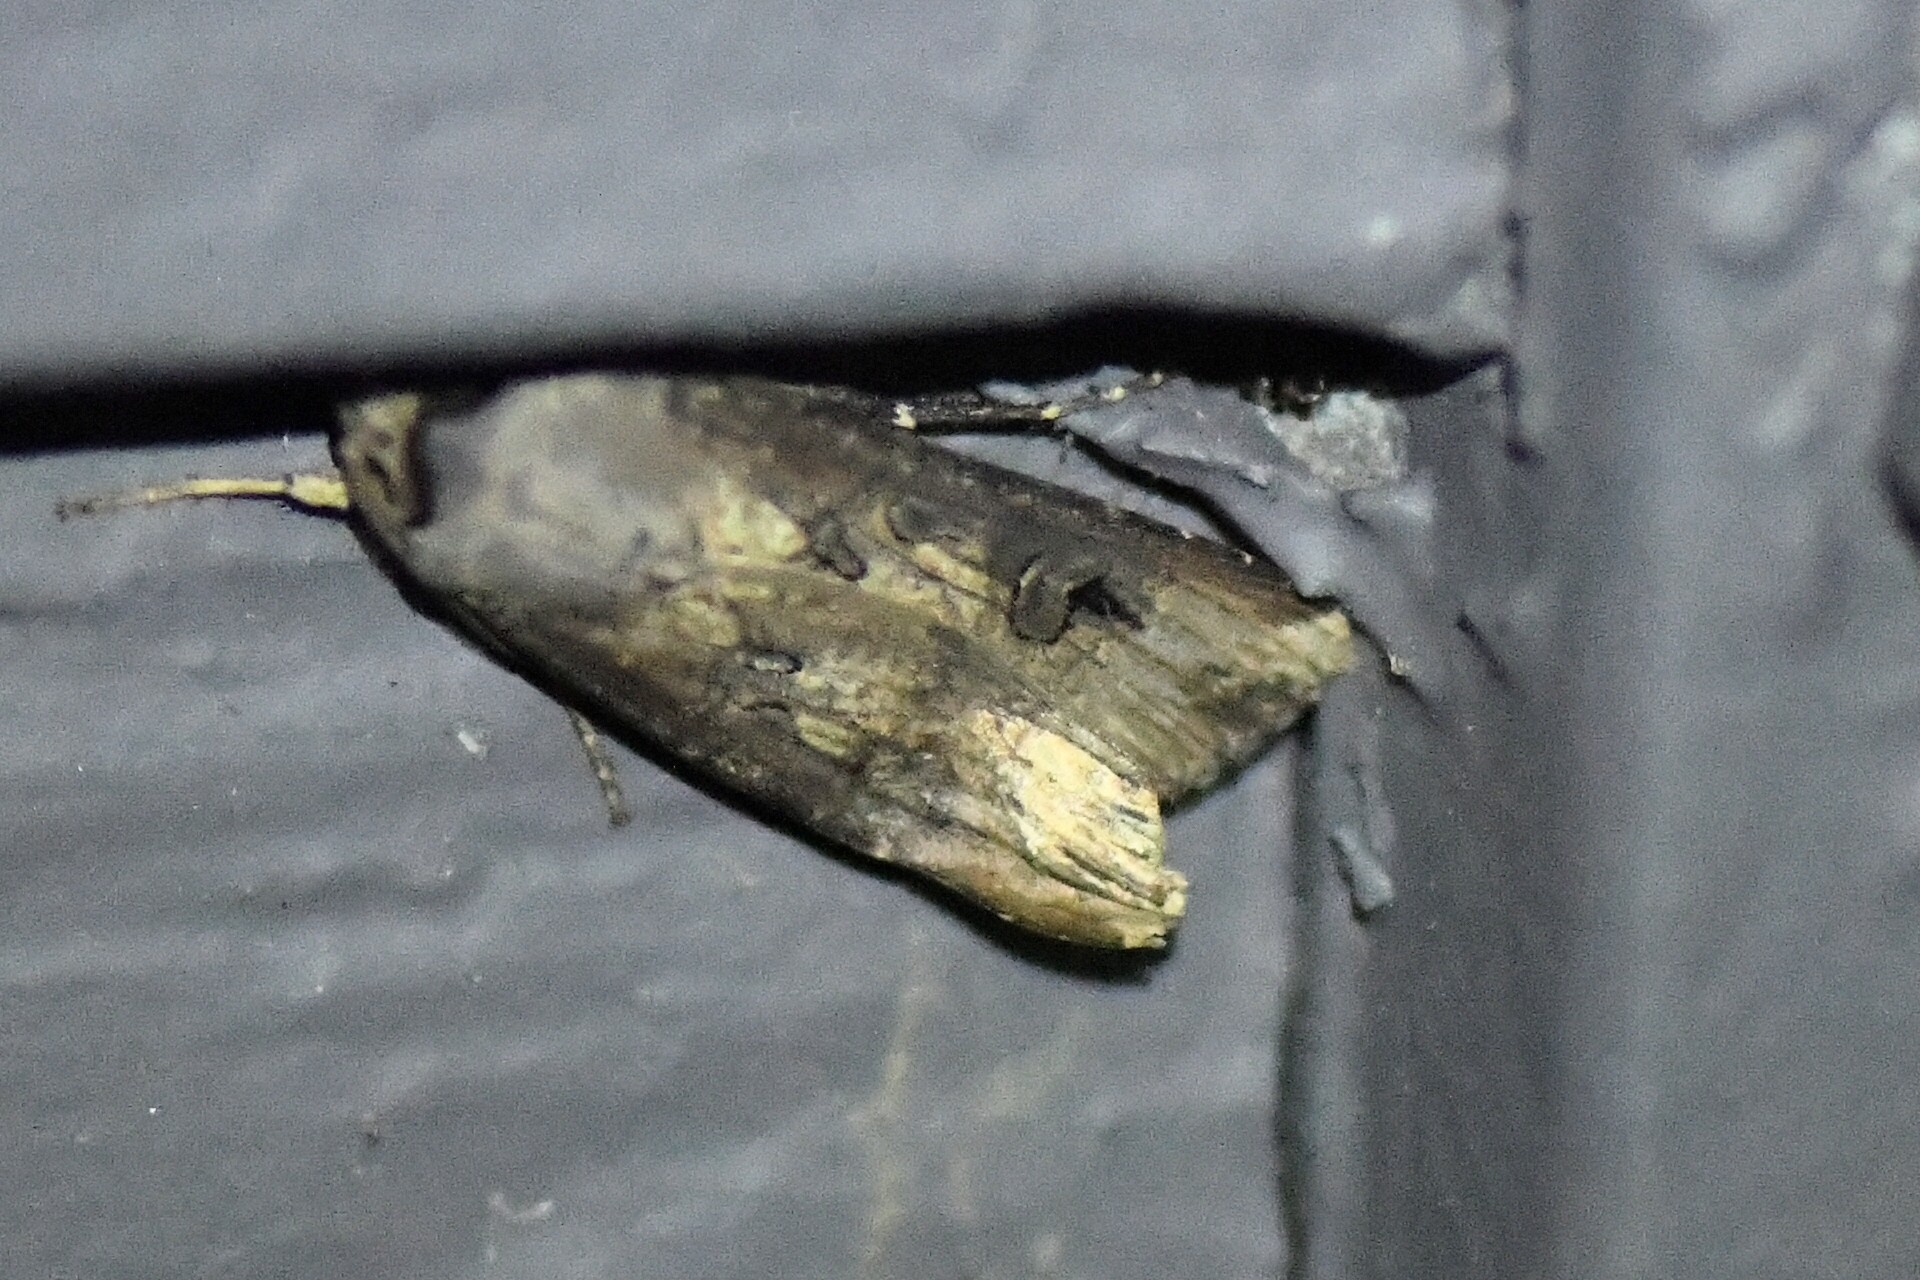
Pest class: cutworms